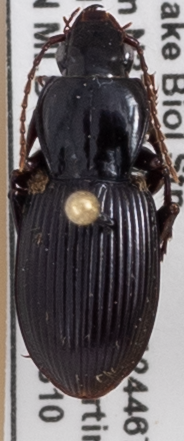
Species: Pterostichus tristis
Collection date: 2021-08-10
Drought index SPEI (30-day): -2.09
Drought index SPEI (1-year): -0.058
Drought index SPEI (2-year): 1.01